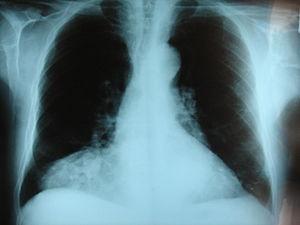
Une hernie abdominale est une hernie qui affecte l'abdomen ; le péritoine forme le sac herniaire au contenu très variable : épiploon, anse intestinale le plus souvent, mais tout organe voisin peut être inclus. Les organes herniés le sont occasionnellement ou en permanence, pouvant alors provoquer une occlusion intestinale. Affection très répandue, la hernie peut rester stationnaire toute une vie ou grossir lentement jusqu'à prendre des proportions énormes.
La hernie diaphragmatique congénitale est une absence de la fermeture du canal pleuropéritonéal entre 9 et 10 semaines de grossesse. En raison de la pression différente entre l'abdomen et le thorax, les organes de l'abdomen se déplacent dans le thorax, entraînant un développement insuffisant des poumons avec apparition d'une hypoplasie pulmonaire responsable du décès de la moitié des enfants.